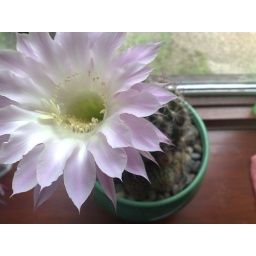
cactus flowering plant in a green ceramic pot